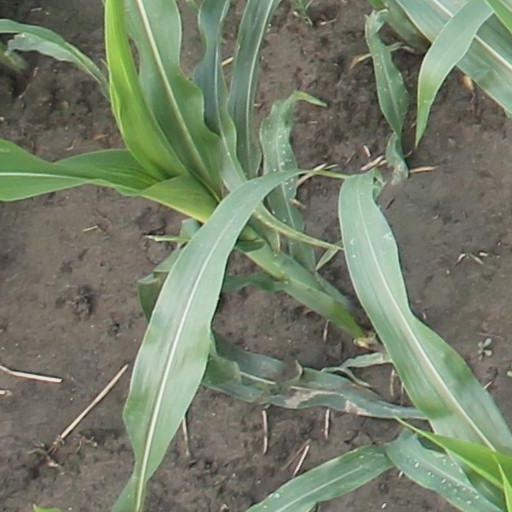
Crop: maize; corn